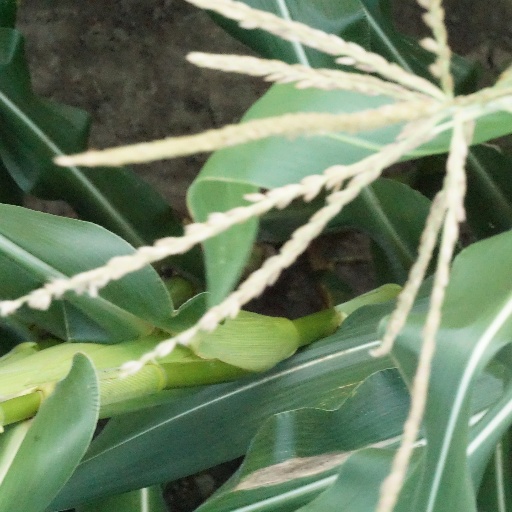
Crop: maize; corn